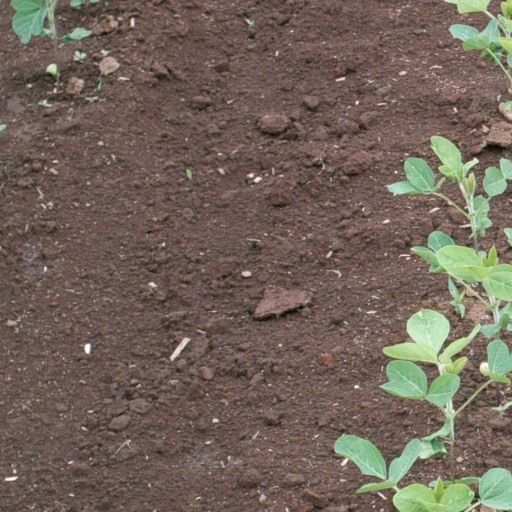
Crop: soybean